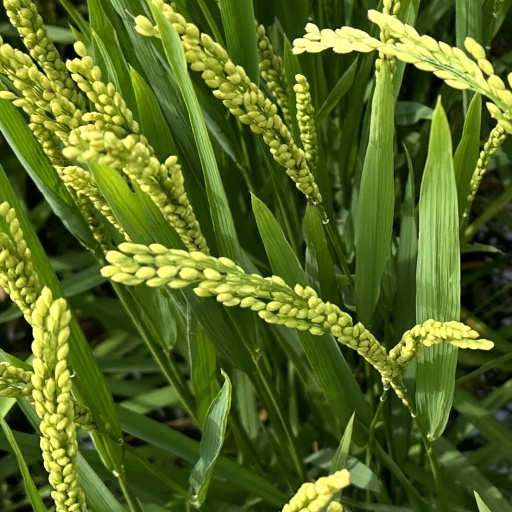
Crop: rice